Grenade

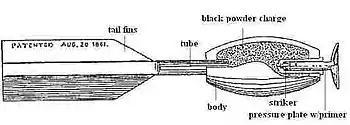
A cross-section of a Ketchum grenade, used during the American Civil War

Grenade-like devices were also known in ancient India. In a 12th-century Persian historiography, the "Mojmal al-Tawarikh", a terracotta elephant filled with explosives set with a fuse was placed hidden in the van and exploded as the invading army approached.